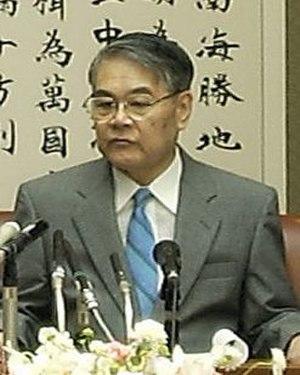
Keiichi Inamine est un homme politique japonais né le 14 octobre 1933. Il exerce comme gouverneur de la préfecture d'Okinawa de 1998 à 2006.